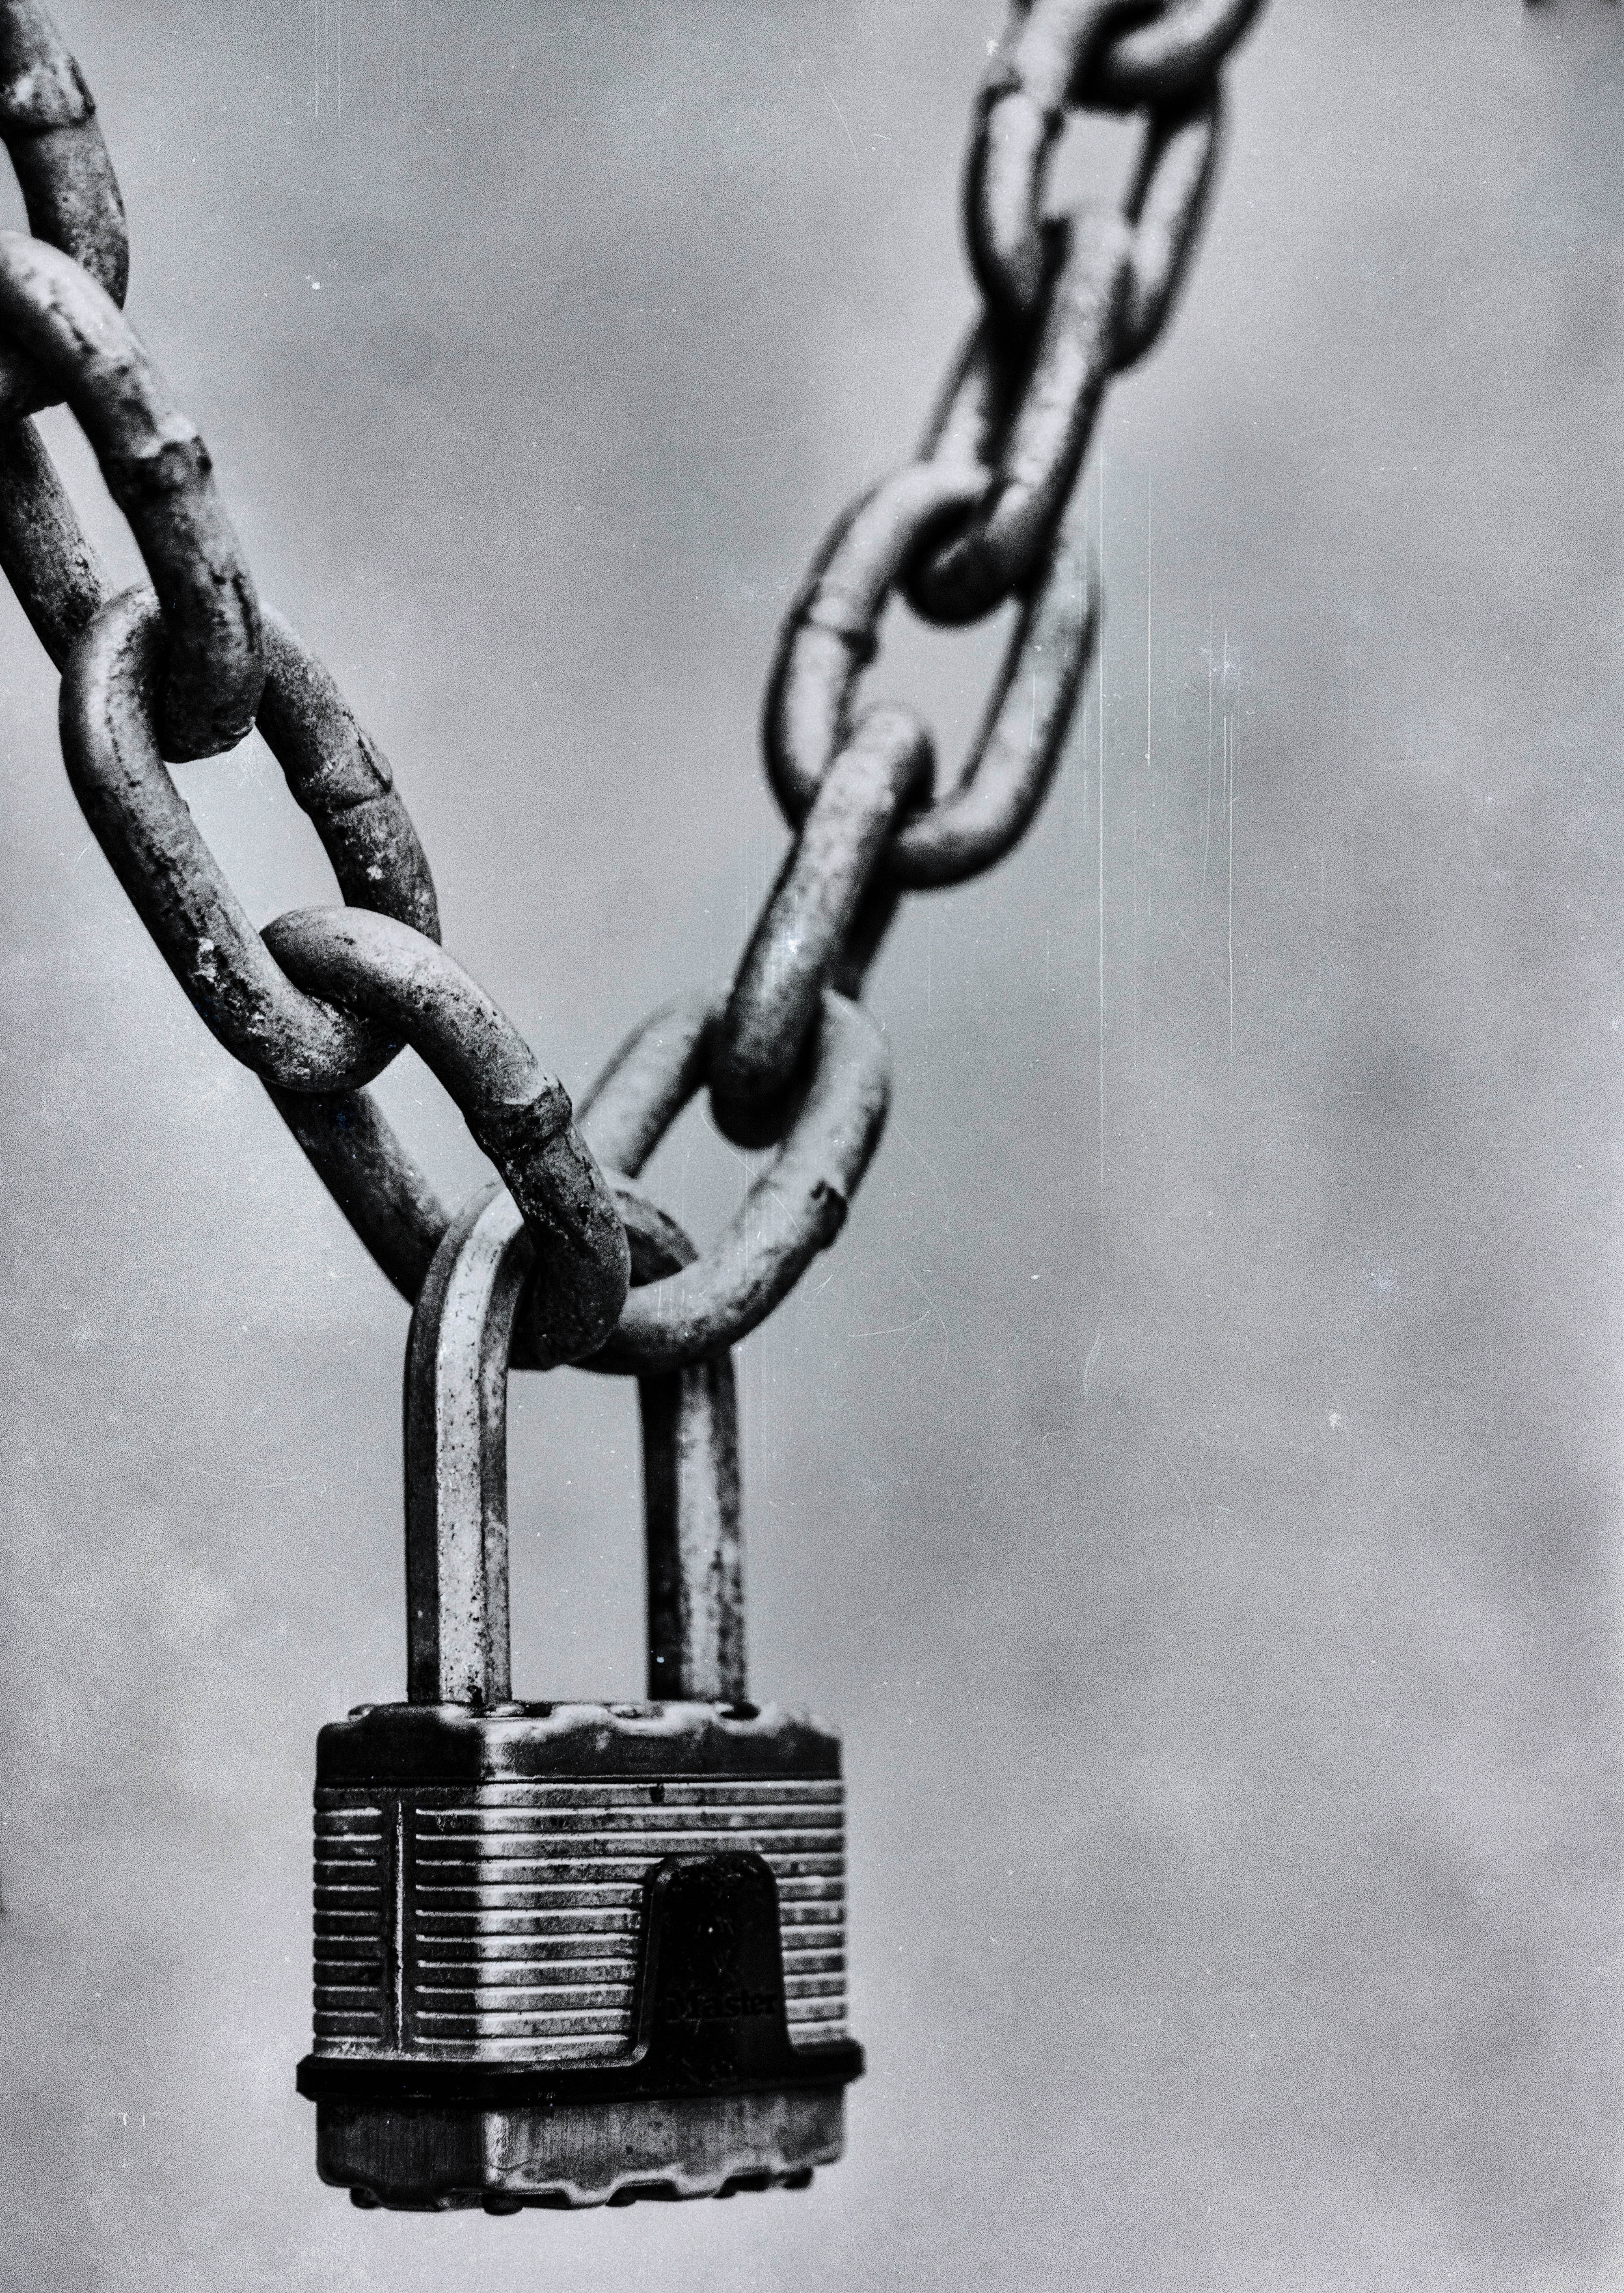
snow, winter, black and white, white, statue, weather, black, monochrome, sculpture, art, sketch, drawing, monochrome photography